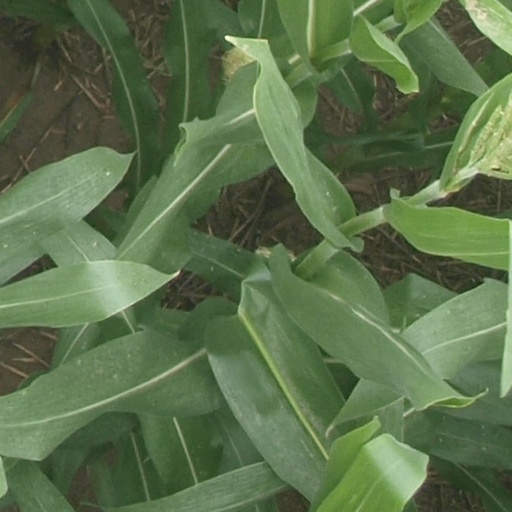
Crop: maize; corn